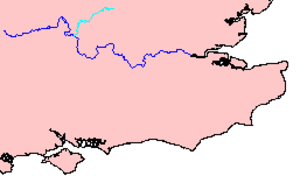
La Thame est un affluent de la Tamise, en Angleterre.